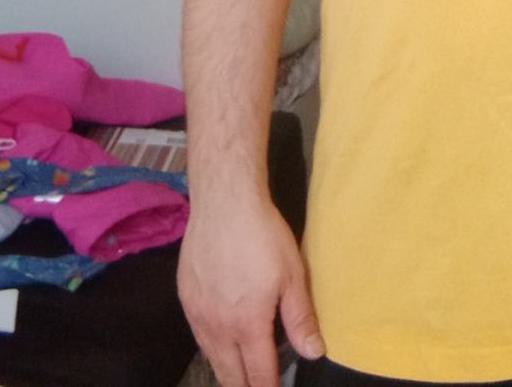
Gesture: no_gesture